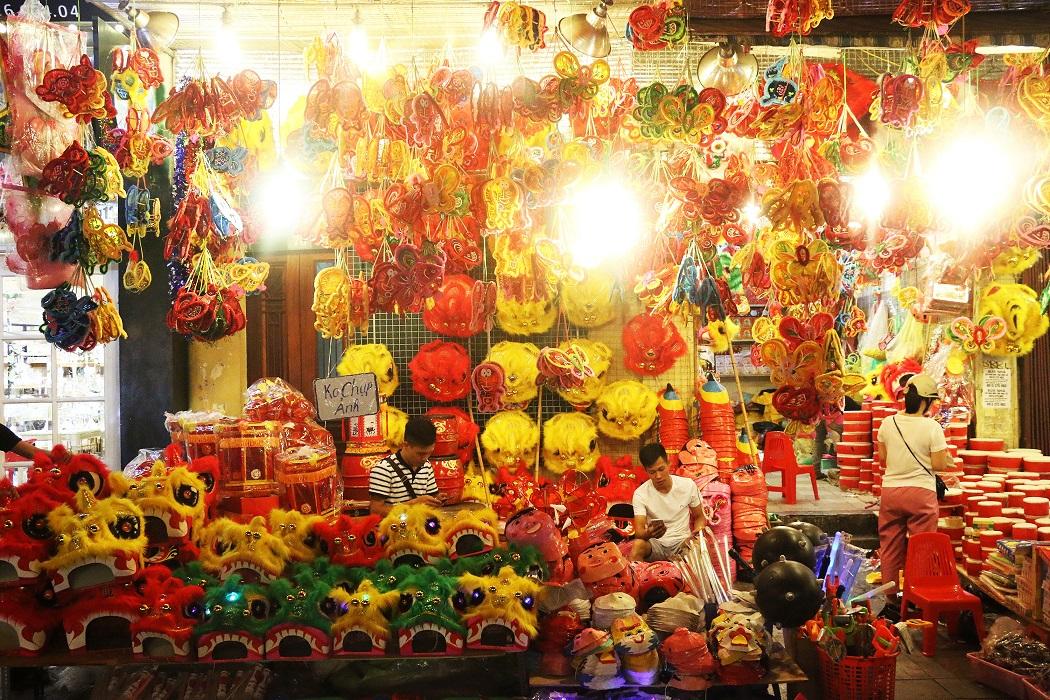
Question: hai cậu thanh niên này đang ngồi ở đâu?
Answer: ở trong tiệm bán dụng cụ múa lân